Fredericksburg, Virginia

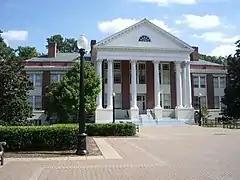
Monroe Hall, built in 1911, at the University of Mary Washington

The Fredericksburg City Public Schools are run independently of the surrounding counties. The public primary and secondary schools include: